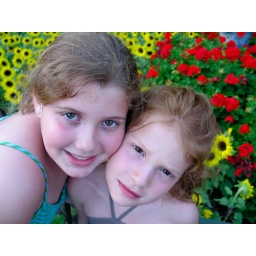
My two girlies in front of a field of flowers in &amp;quot;Canada&amp;quot;...at Epcot.